List of command flags of the Royal Navy

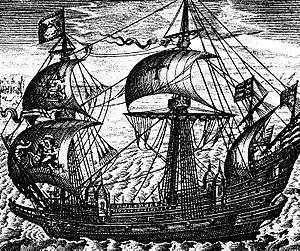
An image of the Ark Royal in (1587) by Claes Janszoon Visscher as Lord Admiral of England. His anchor flag can be seen at the top of the fore (front) mast. This flag evolved to become the admiralty flag

The Admiralty anchor flag first appears as a badge in the early 16th century that was mainly used for decorative purposes. The first time a specific flag was designed and flown was for the Lord Admiral of England Sir Lord Howard of Effingham on HMS "Ark Royal" as Commander-in-Chief of the English Fleet against the Spanish Armada in 1588. It would not be flown again until 1623 when the Lord Admiral the Duke of Buckingham was given an ensign depicting the admiralty anchor. However it was rarely used for as a command flag for naval operations instead it became the main flag to signify the Admiralty and Marine Affairs Office.